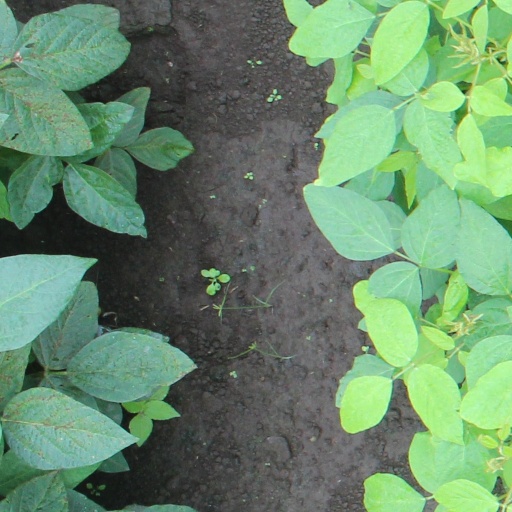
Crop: soybean